Climate change in Greenland

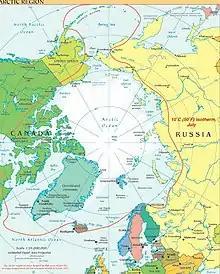
Countries within the Arctic Region

In 2008, following increased media attention for the Arctic, the five countries adjacent to the Arctic Ocean (Canada, Denmark (Greenland), Norway, Russia and the United States) published the Ilulissat Declaration. This proclaims the Arctic states' responsibility to protect the ecosystem of the Arctic Ocean. In addition, the Council's Arctic Monitoring and Assessment Programme (AMAP) has published a series of reports one of which looks at adaptation in particular. The 2017 Adaptation Actions for a Changing Arctic (AACA) Report covers the Baffin Bay/Davis Strait region which includes the western part of Greenland aiming to offer information "to assist local decision makers and stakeholders [...] in developing adaptation tools and strategies to better deal with climate change [...]." Following extensive stakeholder dialogues, the report identified seven themes of local adaptation: